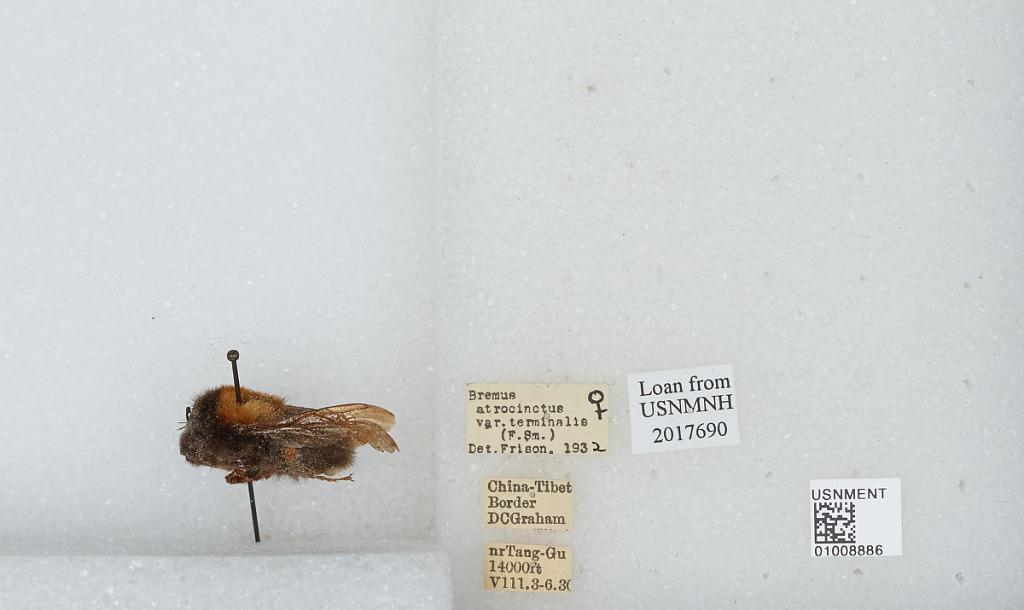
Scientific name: Bombus (Festivobombus) festivus Smith
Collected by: D. Graham
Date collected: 1930-8-3
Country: China
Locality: near Tang-Gu
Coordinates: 32.9997, 91.6808
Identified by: Frison